Solveig Horne

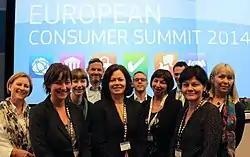
Minister Horne at the European Consumer Summit 2014.

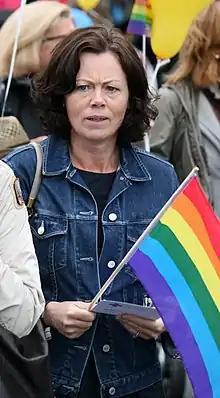
Horne in Europride 2014

On 16 October 2013, after the defeat of the Red-Green Coalition and establishment of the Conservative-led Solberg's Cabinet, Horne was appointed Minister of Children of Equality, replacing Inga Marte Thorkildsen from the Socialist Left Party. After her appointment, she outlined an agenda focusing on a reduction in the government-set quotas for paternity leave as well as an increase in the so-called "Cash-benefit" in order to allow parents to keep children home instead of kindergarten.